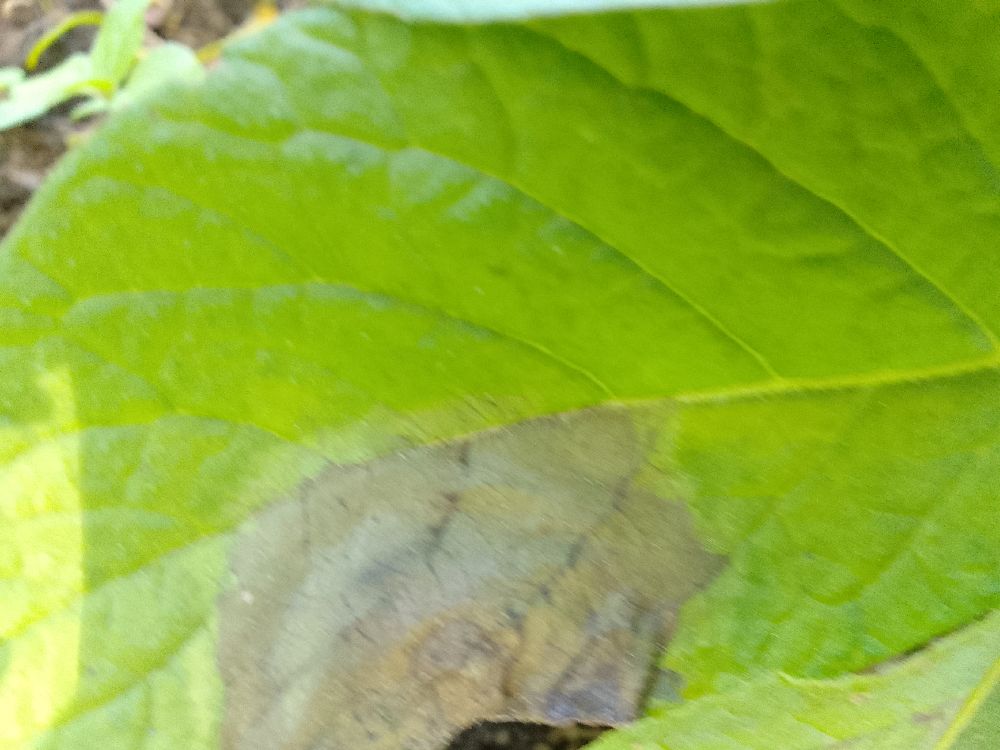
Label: Late blight